Marian Rejewski

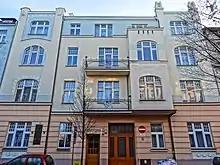
Rejewski's birthplace

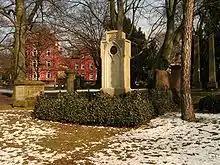
Rejewski laid flowers on Gauss's grave (Göttingen).

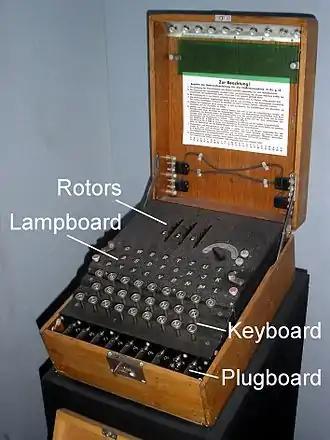
Enigma machine, solved by Rejewski in 1932

Marian Rejewski was born 16 August 1905 in Bromberg in the Prussian Province of Posen (now Bydgoszcz, Poland) to Józef and Matylda, "née" Thoms. After completing secondary school, he studied mathematics at Poznań University's Mathematics Institute, housed in Poznań Castle.